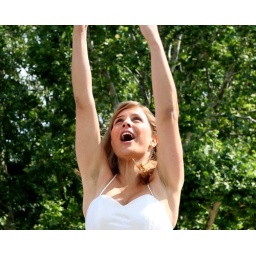
trying to capture the flower throw but not wanting to fall over the bridge